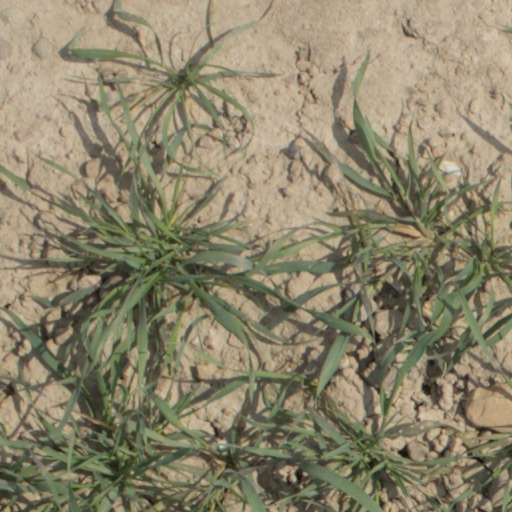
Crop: wheat